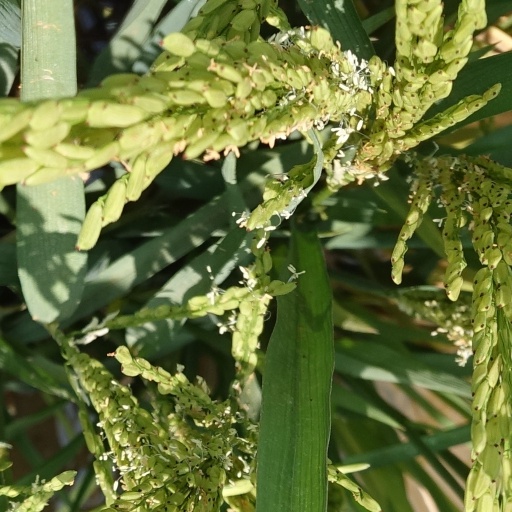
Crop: rice